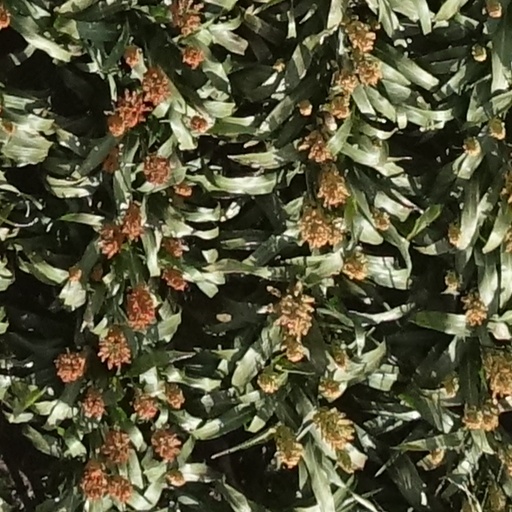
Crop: sorghum